Architecture of Africa

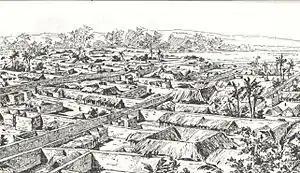
Drawing of Benin City made by an English officer in 1897

More sophisticated construction methods include stone and brick constructions, with and without mortar, plaster, and accompanying defensive structures. Fired brick constructions were observed in settlements in northeast Nigeria, such as historic Kanuri buildings. Many of the bricks have since been removed for new constructions. Laterite block walls with clay mortar were found in northwest Nigeria, possibly inspired by Songhai constructions. Walls built from stone without mortar have been found where societies could obtain sufficient stone, most notably in Sukur. None of these constructions have been observed with additional plastering.